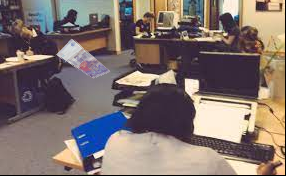
Denominación: 100